Human eye

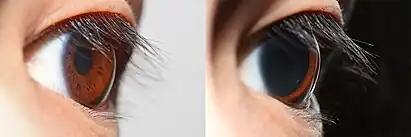
The pupil of the human eye can range in size from 2 mm to over 8 mm to adapt to the environment

The human eye can detect a luminance from 10 cd/m, or one millionth (0.000001) of a candela per square meter to 10 cd/m or one hundred million (100,000,000) candelas per square meter. (that is it has a range of 10, or one hundred trillion 100,000,000,000,000, about 46.5 f-stops). This range does not include looking at the midday sun (10 cd/m) or lightning discharge.